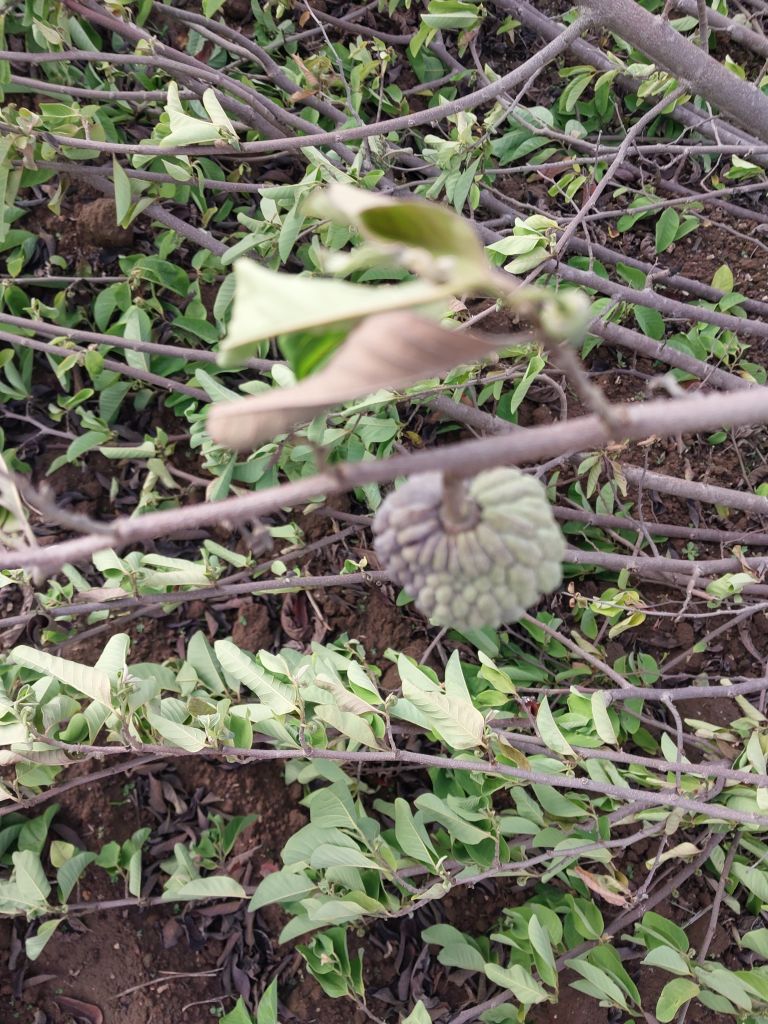
Disease label: Blank Canker